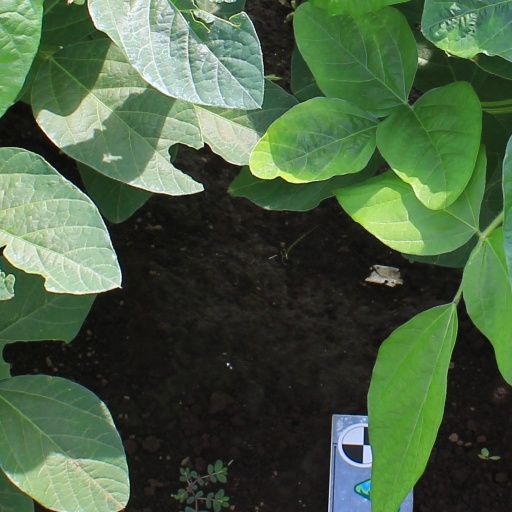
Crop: soybean